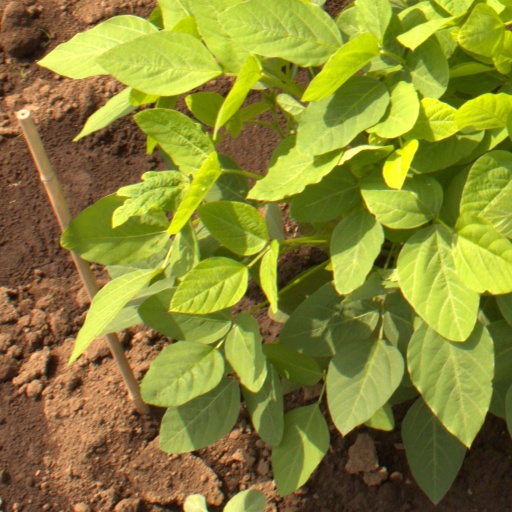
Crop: soybean